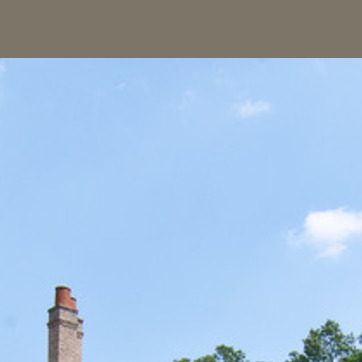
Material: sky